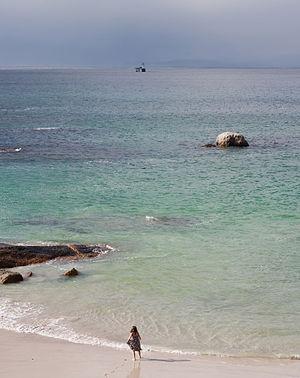
Le phare de Roman Rock, en afrikaans Roman Rock-vuurtoring, en anglais Roman Rock Lighthouse, est un phare d'Afrique du Sud situé sur un récif dans l'océan Atlantique, plus précisément dans la baie False, non loin des côtes de la péninsule du Cap. C'est le seul phare du pays construit sur un récif en pleine mer.